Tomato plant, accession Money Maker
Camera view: bottom (45 deg); turntable rotation: 330 degrees
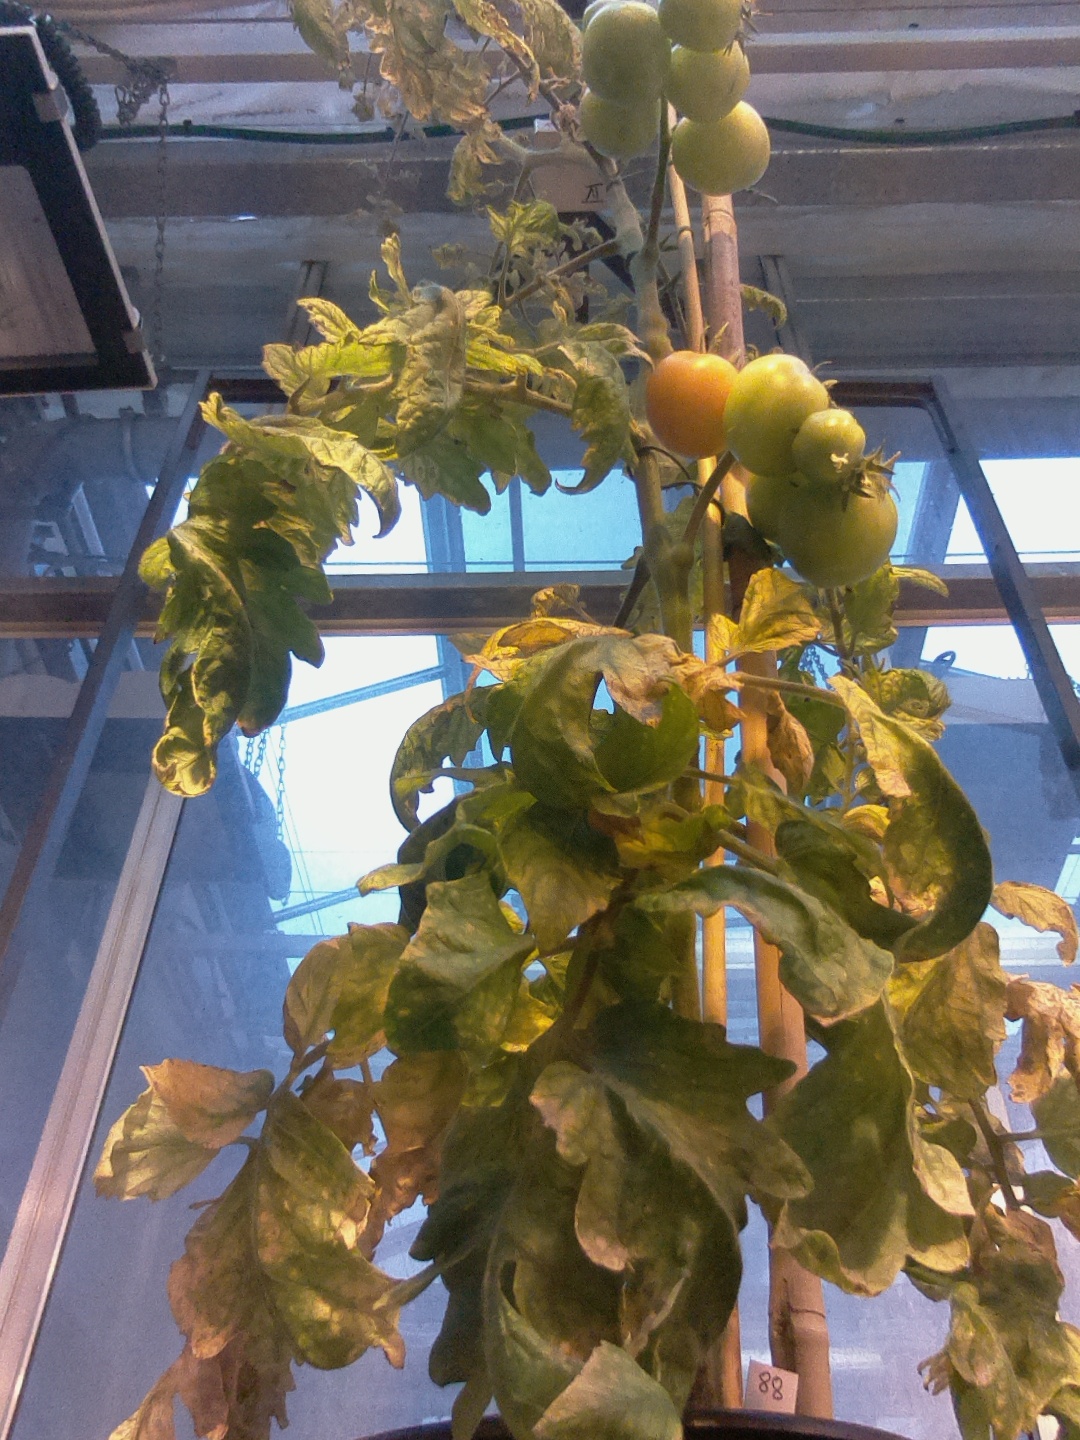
BBCH growth stage 80: fruits start showing typical ripe color (orange -> red)